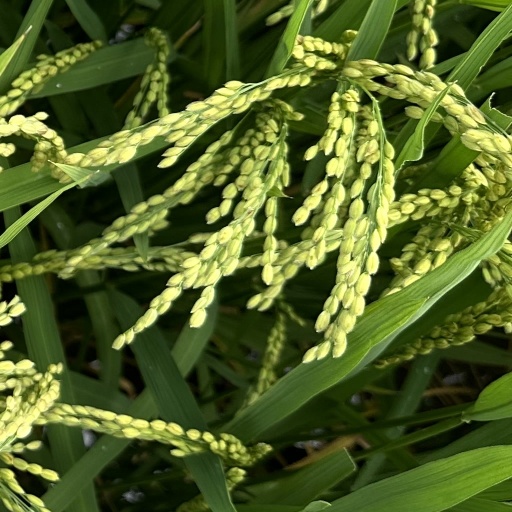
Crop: rice